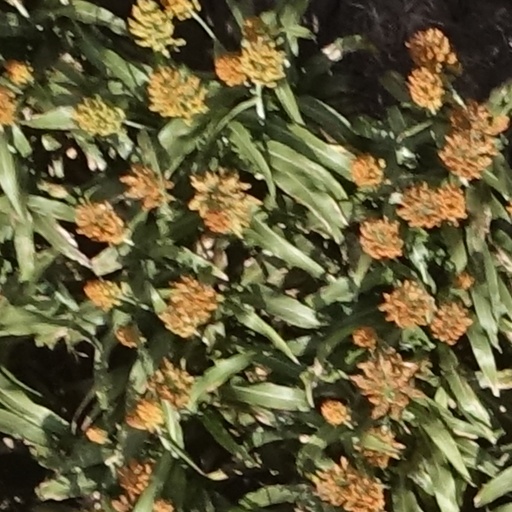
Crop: sorghum